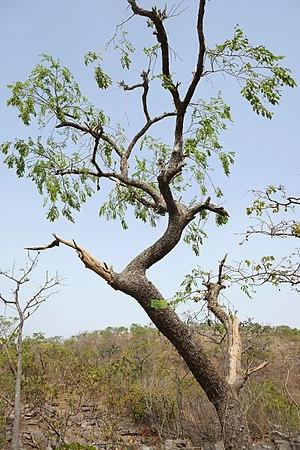
Pterocarpus erinaceus (ou Palissandre du Sénégal) au Bénin, dans l'Atakora, aux environs des chutes de Kota.
Pterocarpus erinaceus, le Vène, appelé aussi Palissandre du Sénégal est une espèce d’arbre du genre Pterocarpus et de la famille des Fabaceae. Cet arbre pousse dans le Sahel et le Soudan en Afrique.